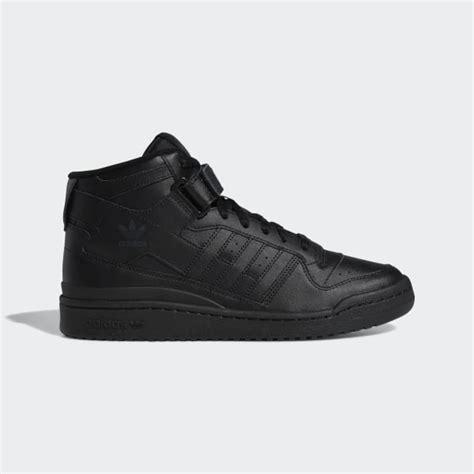
Brand: Adidas
Model: Forum Mid